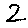
Label: 2